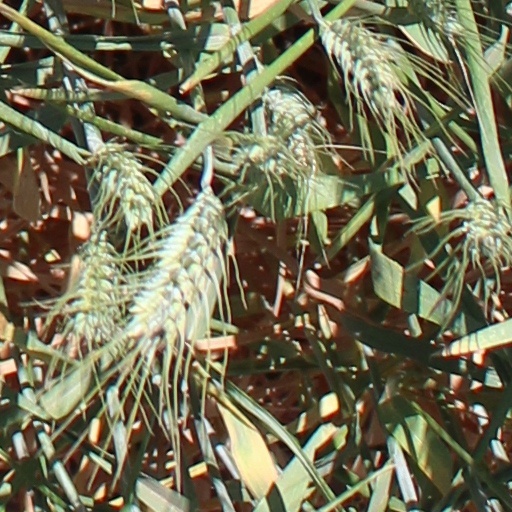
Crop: wheat